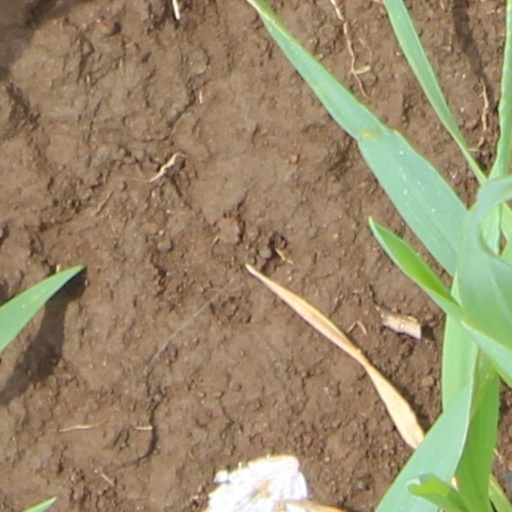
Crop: wheat